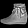
Label: Ankle boot